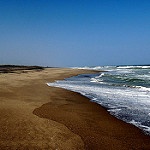
Scene: Outdoor